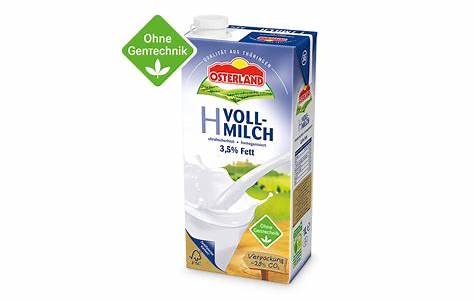
Waste category: cardboard